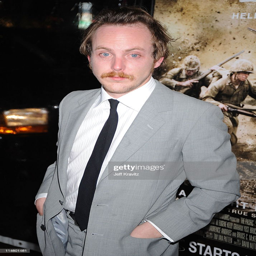
actor arrives at premiere held .